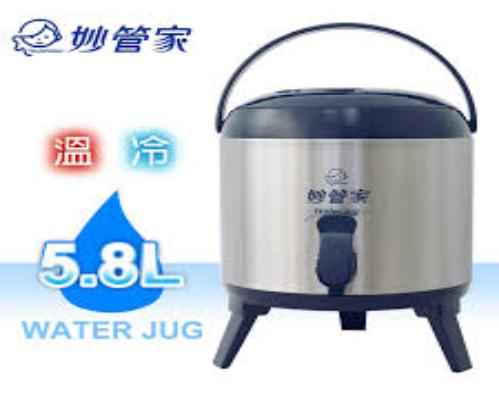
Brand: magicamah
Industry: Necessities